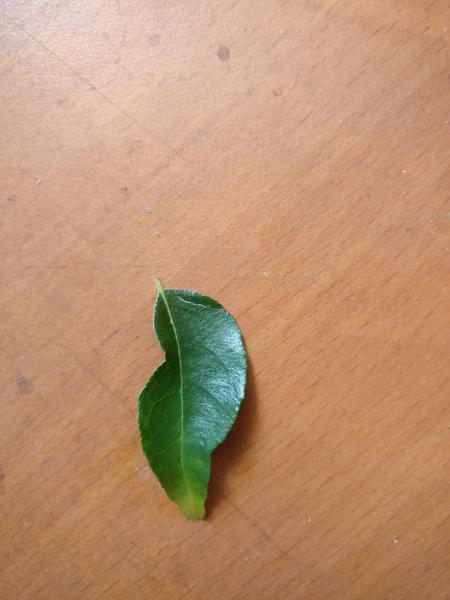
Plant: Curry